Mont St. Jean, Luxembourg

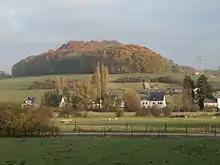
View from Kayl

Mont St. Jean is a hill, castle, and religious site in the commune of Dudelange, in southern Luxembourg. The summit is at .